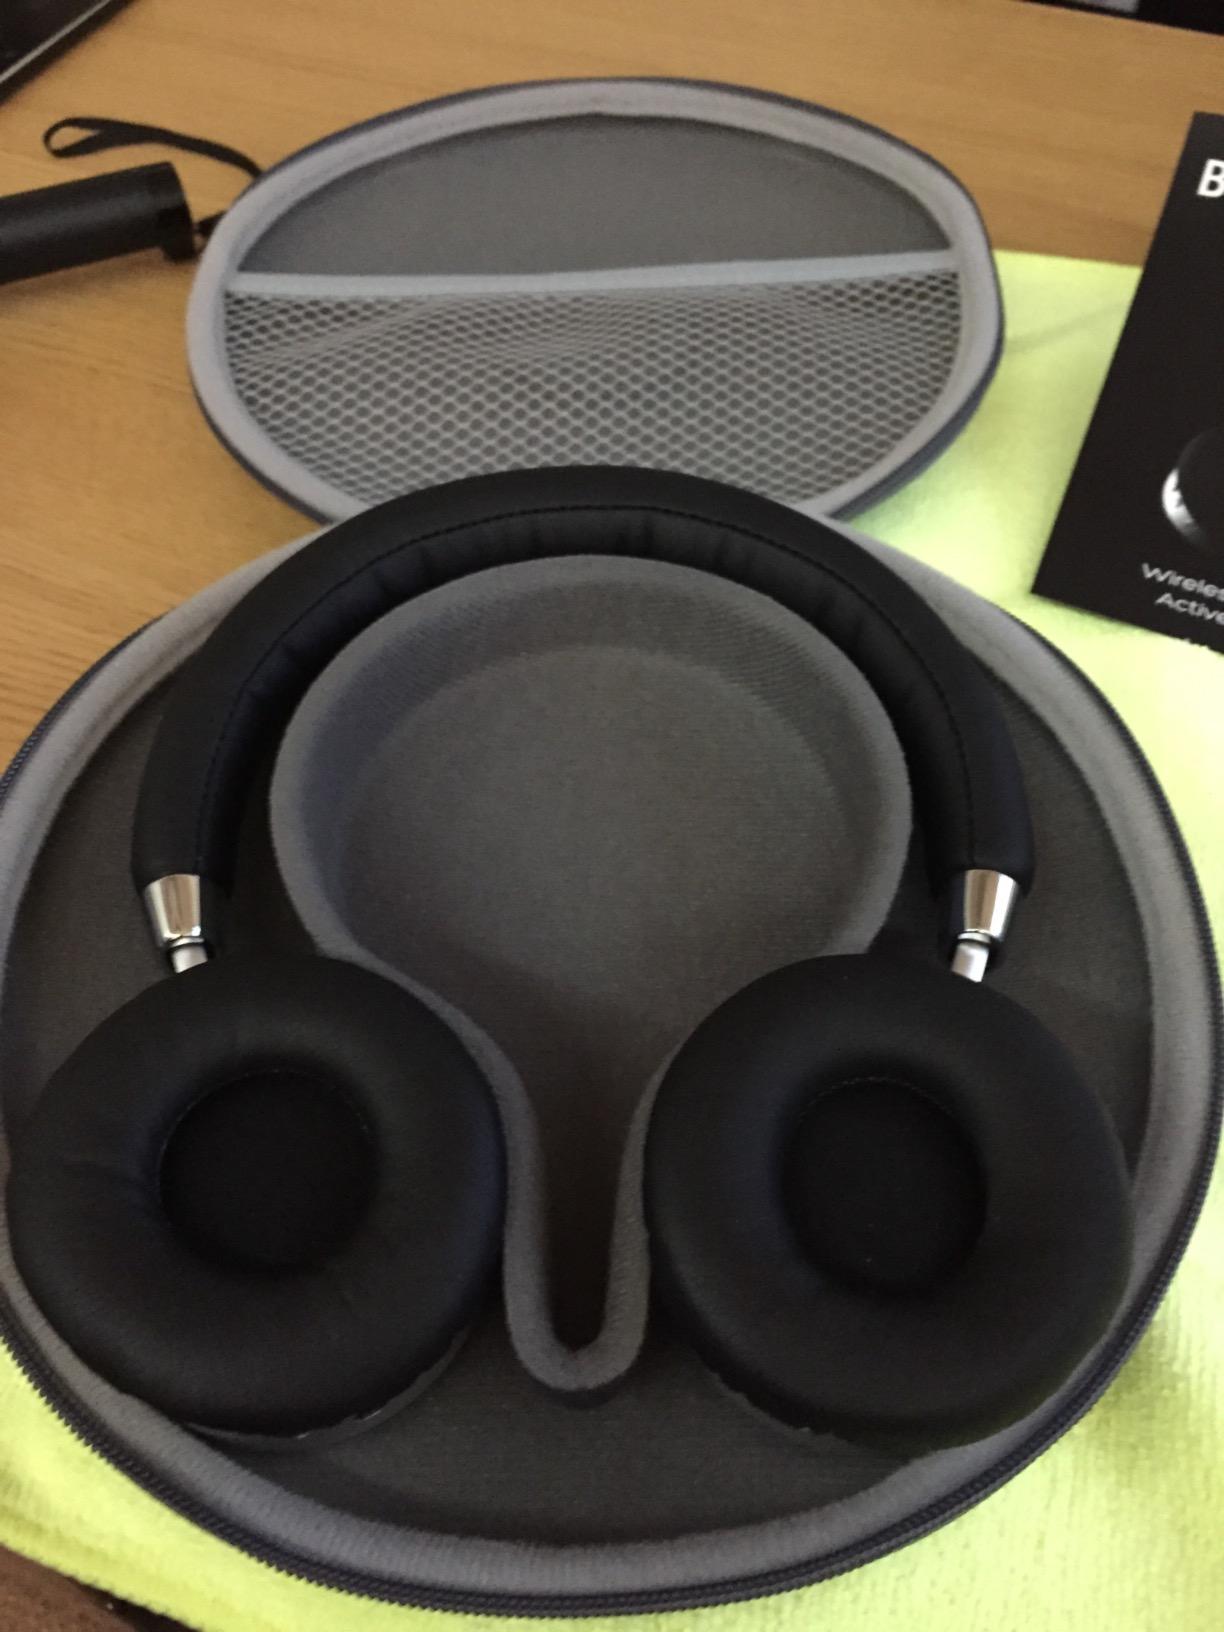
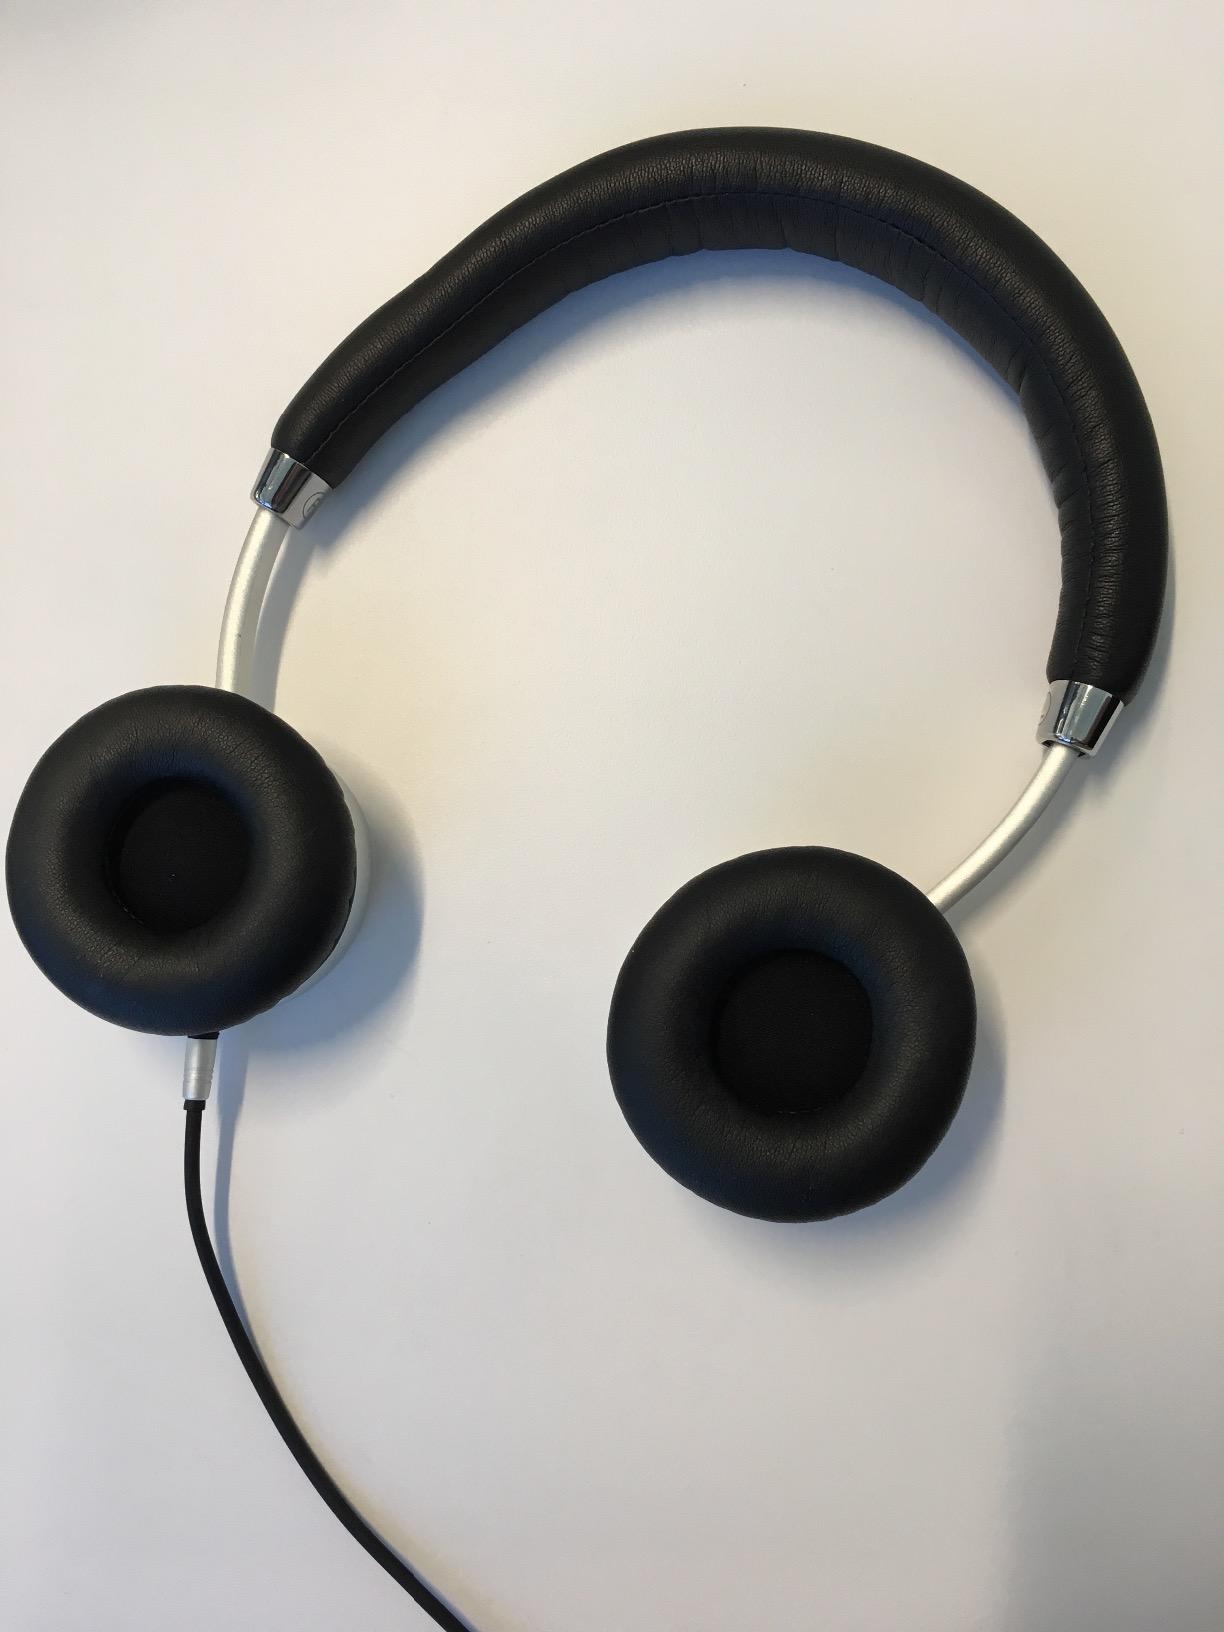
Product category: headphones
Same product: yes